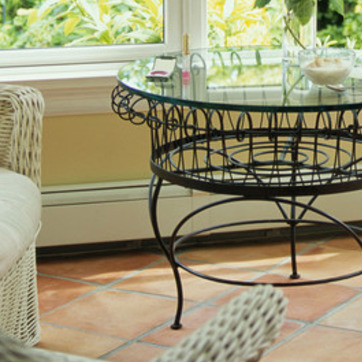
Material: metal